Contemporary ballet

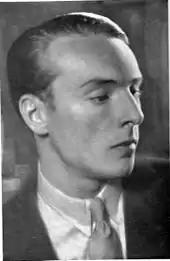
George Balanchine, a contemporary ballet pioneer

George Balanchine is often considered to have been the first pioneer of contemporary ballet. However, the true origin of contemporary ballet is credited to Russian art producer Serge Diaghilev. Diaghilev wanted to bring an understanding of the arts to the general public. He created a program that combined all forms of the arts (painting, music, theater, and art) to present to the public. When this program had success in Russia, Diaghilev was inspired to bring it to a European audience by creating a new spin on classical ballet. He created Diaghilev's Russian Ballet Company, debuting the first show in 1909. However, Diaghilev was not a choreographer, he entrusted the evolvement of his creation to several well-known choreographers, one of them being George Balanchine.